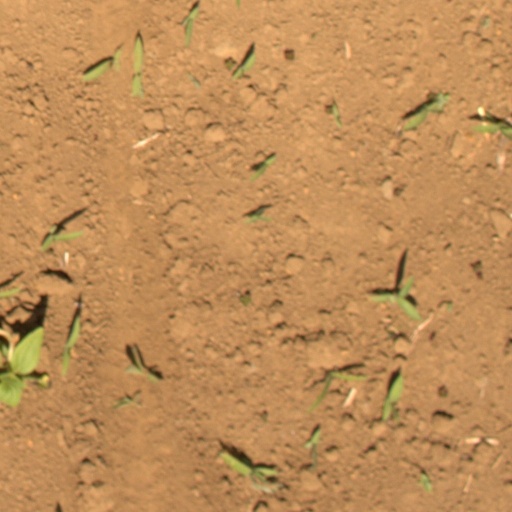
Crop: Jerusalem artichoke